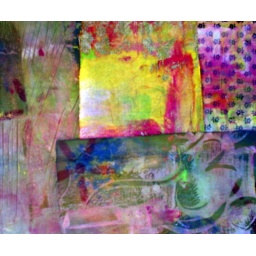
applied acrylic paint to glass plate made various marks in it then place fabric over top